List of Veronica Mars characters

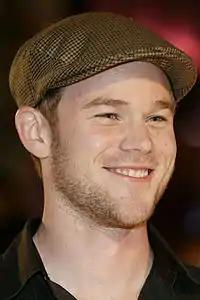
Ashmore enjoyed his reappearance in the second season, saying "it was kinda nice coming back and being the good guy and not the bad guy for once".

Aaron Ashmore portrays Troy Vandegraff, a childhood friend of Duncan's, Veronica's boyfriend, for the early stretch of season one. He betrays Veronica and leaves town, but he is somewhat reformed by the time they meet again later in the series. Troy and Veronica dated for a short time in Season One. Their relationship didn't last long because Troy involved an unwitting Veronica in a plot to smuggle steroids from Mexico into the US. Veronica managed to find out his intentions before completing his plan and running away with his real girlfriend. He later comes back in the episode "The Rapes of Graff" in Season 2, where he is accused of raping and shaving the head of a girl at Hearst College. Veronica ended up clearing Troy's name but did not find out who the real rapist is until the third season.